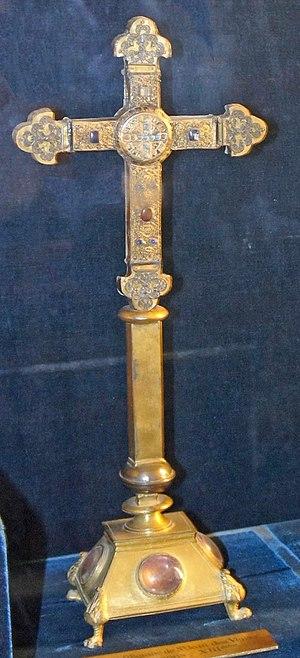
trésor des sacres royaux.
L’abbaye Saint-Jean-des-Vignes était une abbaye de chanoines réguliers fondée en 1076 par Hugues le Blanc, située sur la colline Saint-Jean, au sud-ouest de la ville de Soissons dans le département de l'Aisne en France, de style gothique.